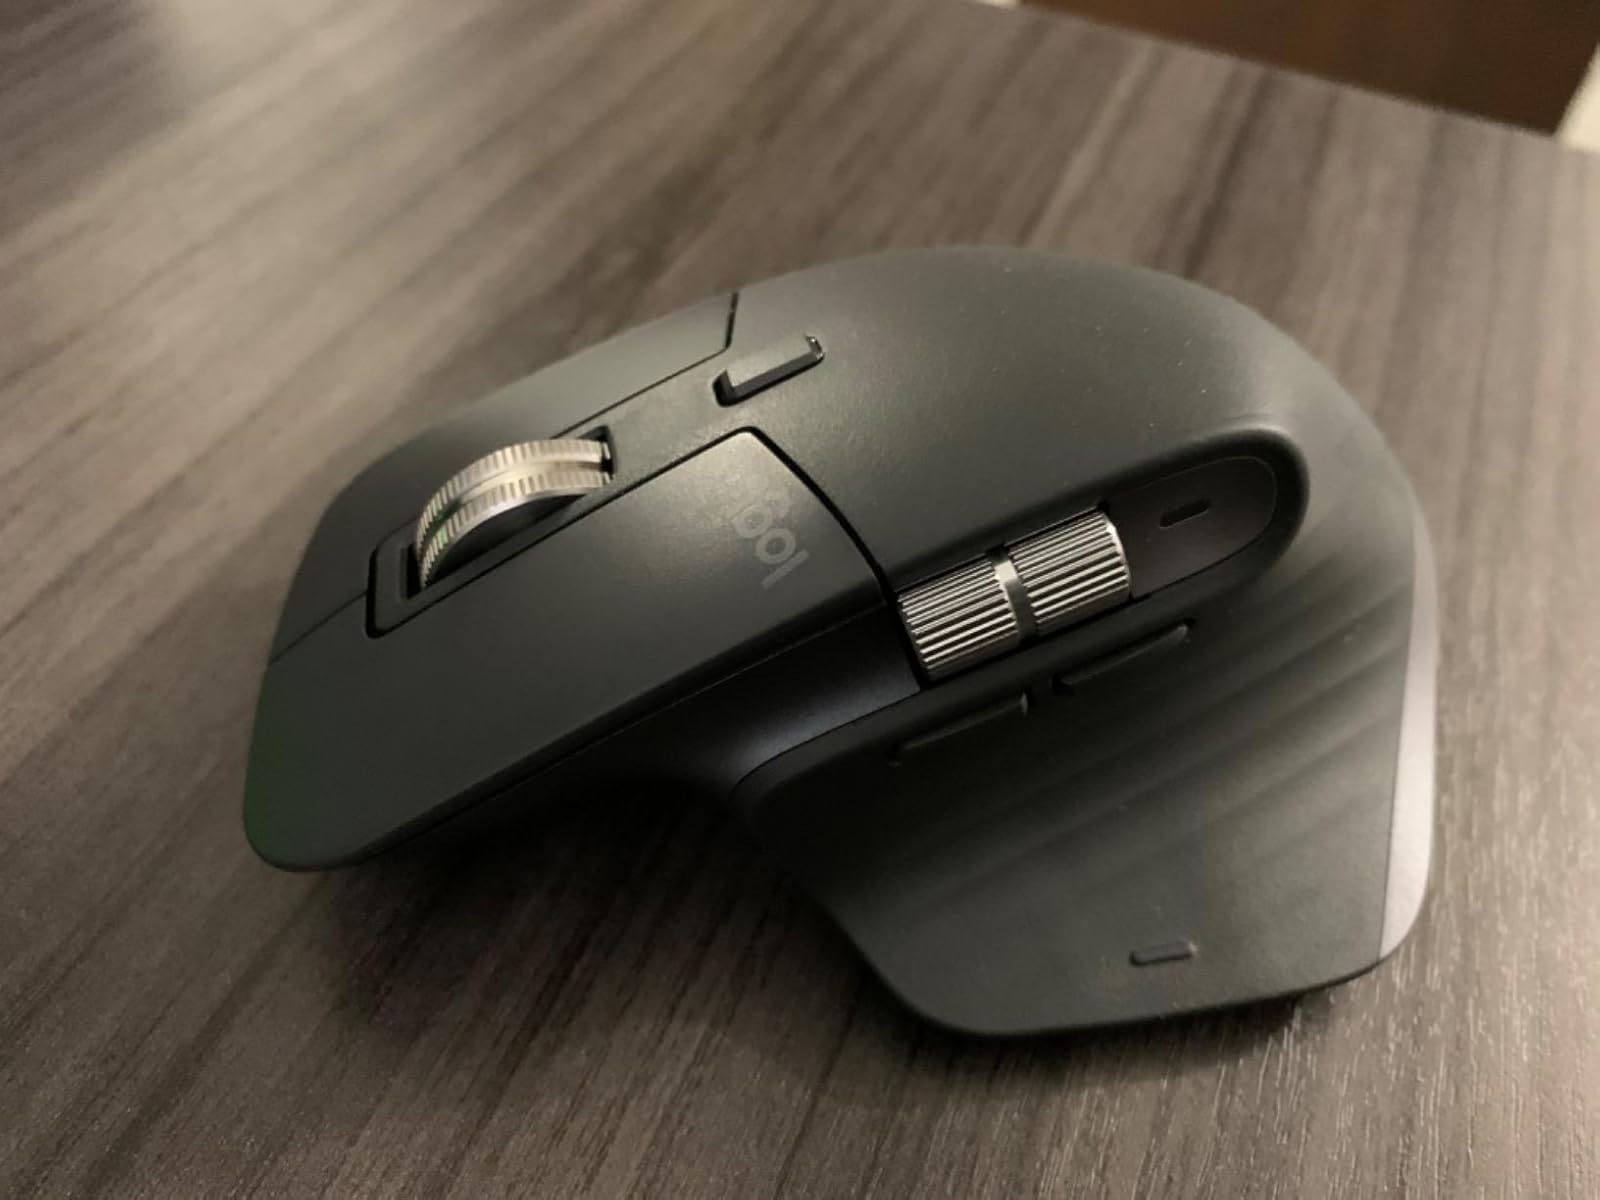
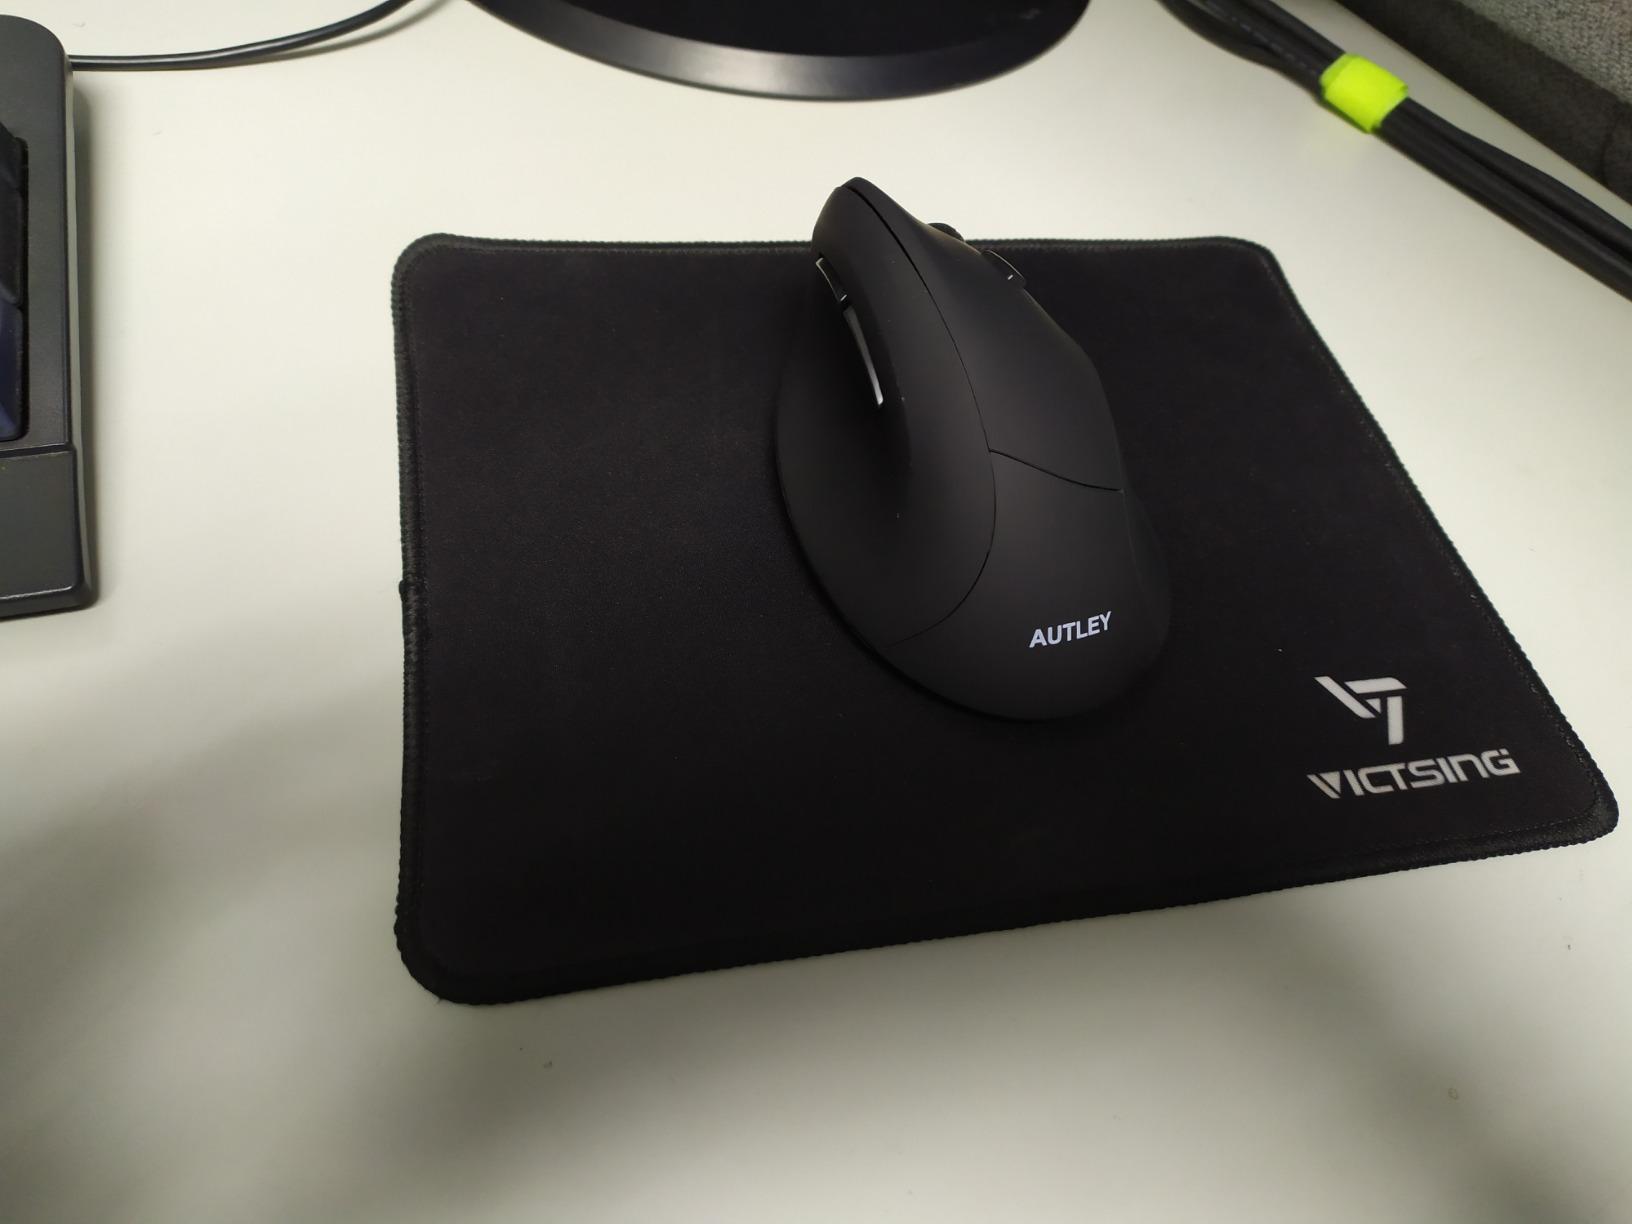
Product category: mouse
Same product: no